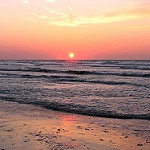
Label: sea